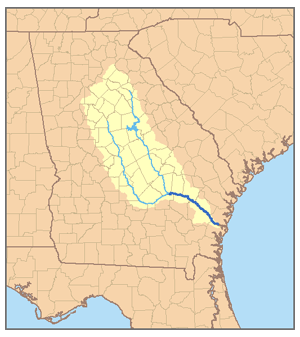
Altamaha River
Kort over Altamaha Rivers afvandingsområdemed de to hovedtilløb Ocmulgee River og Oconee River.
Altamaha er den nedre, 220 km lange del, af den største og dominerende flod i delstaten Georgia i den sydøstlige del af USA. Den løber hovedsageligt mod sydøst, fra sammenløbet af de to næsten parallelle floder Oconee River og Ocmulgee River til Atlanterhavet ved byen Brunswick. Det toltale afvandingsområde for hele flodsystemet er 36.260 km².